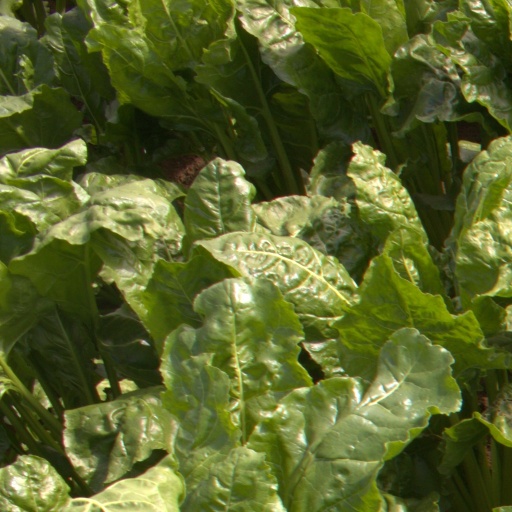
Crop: sugar beet